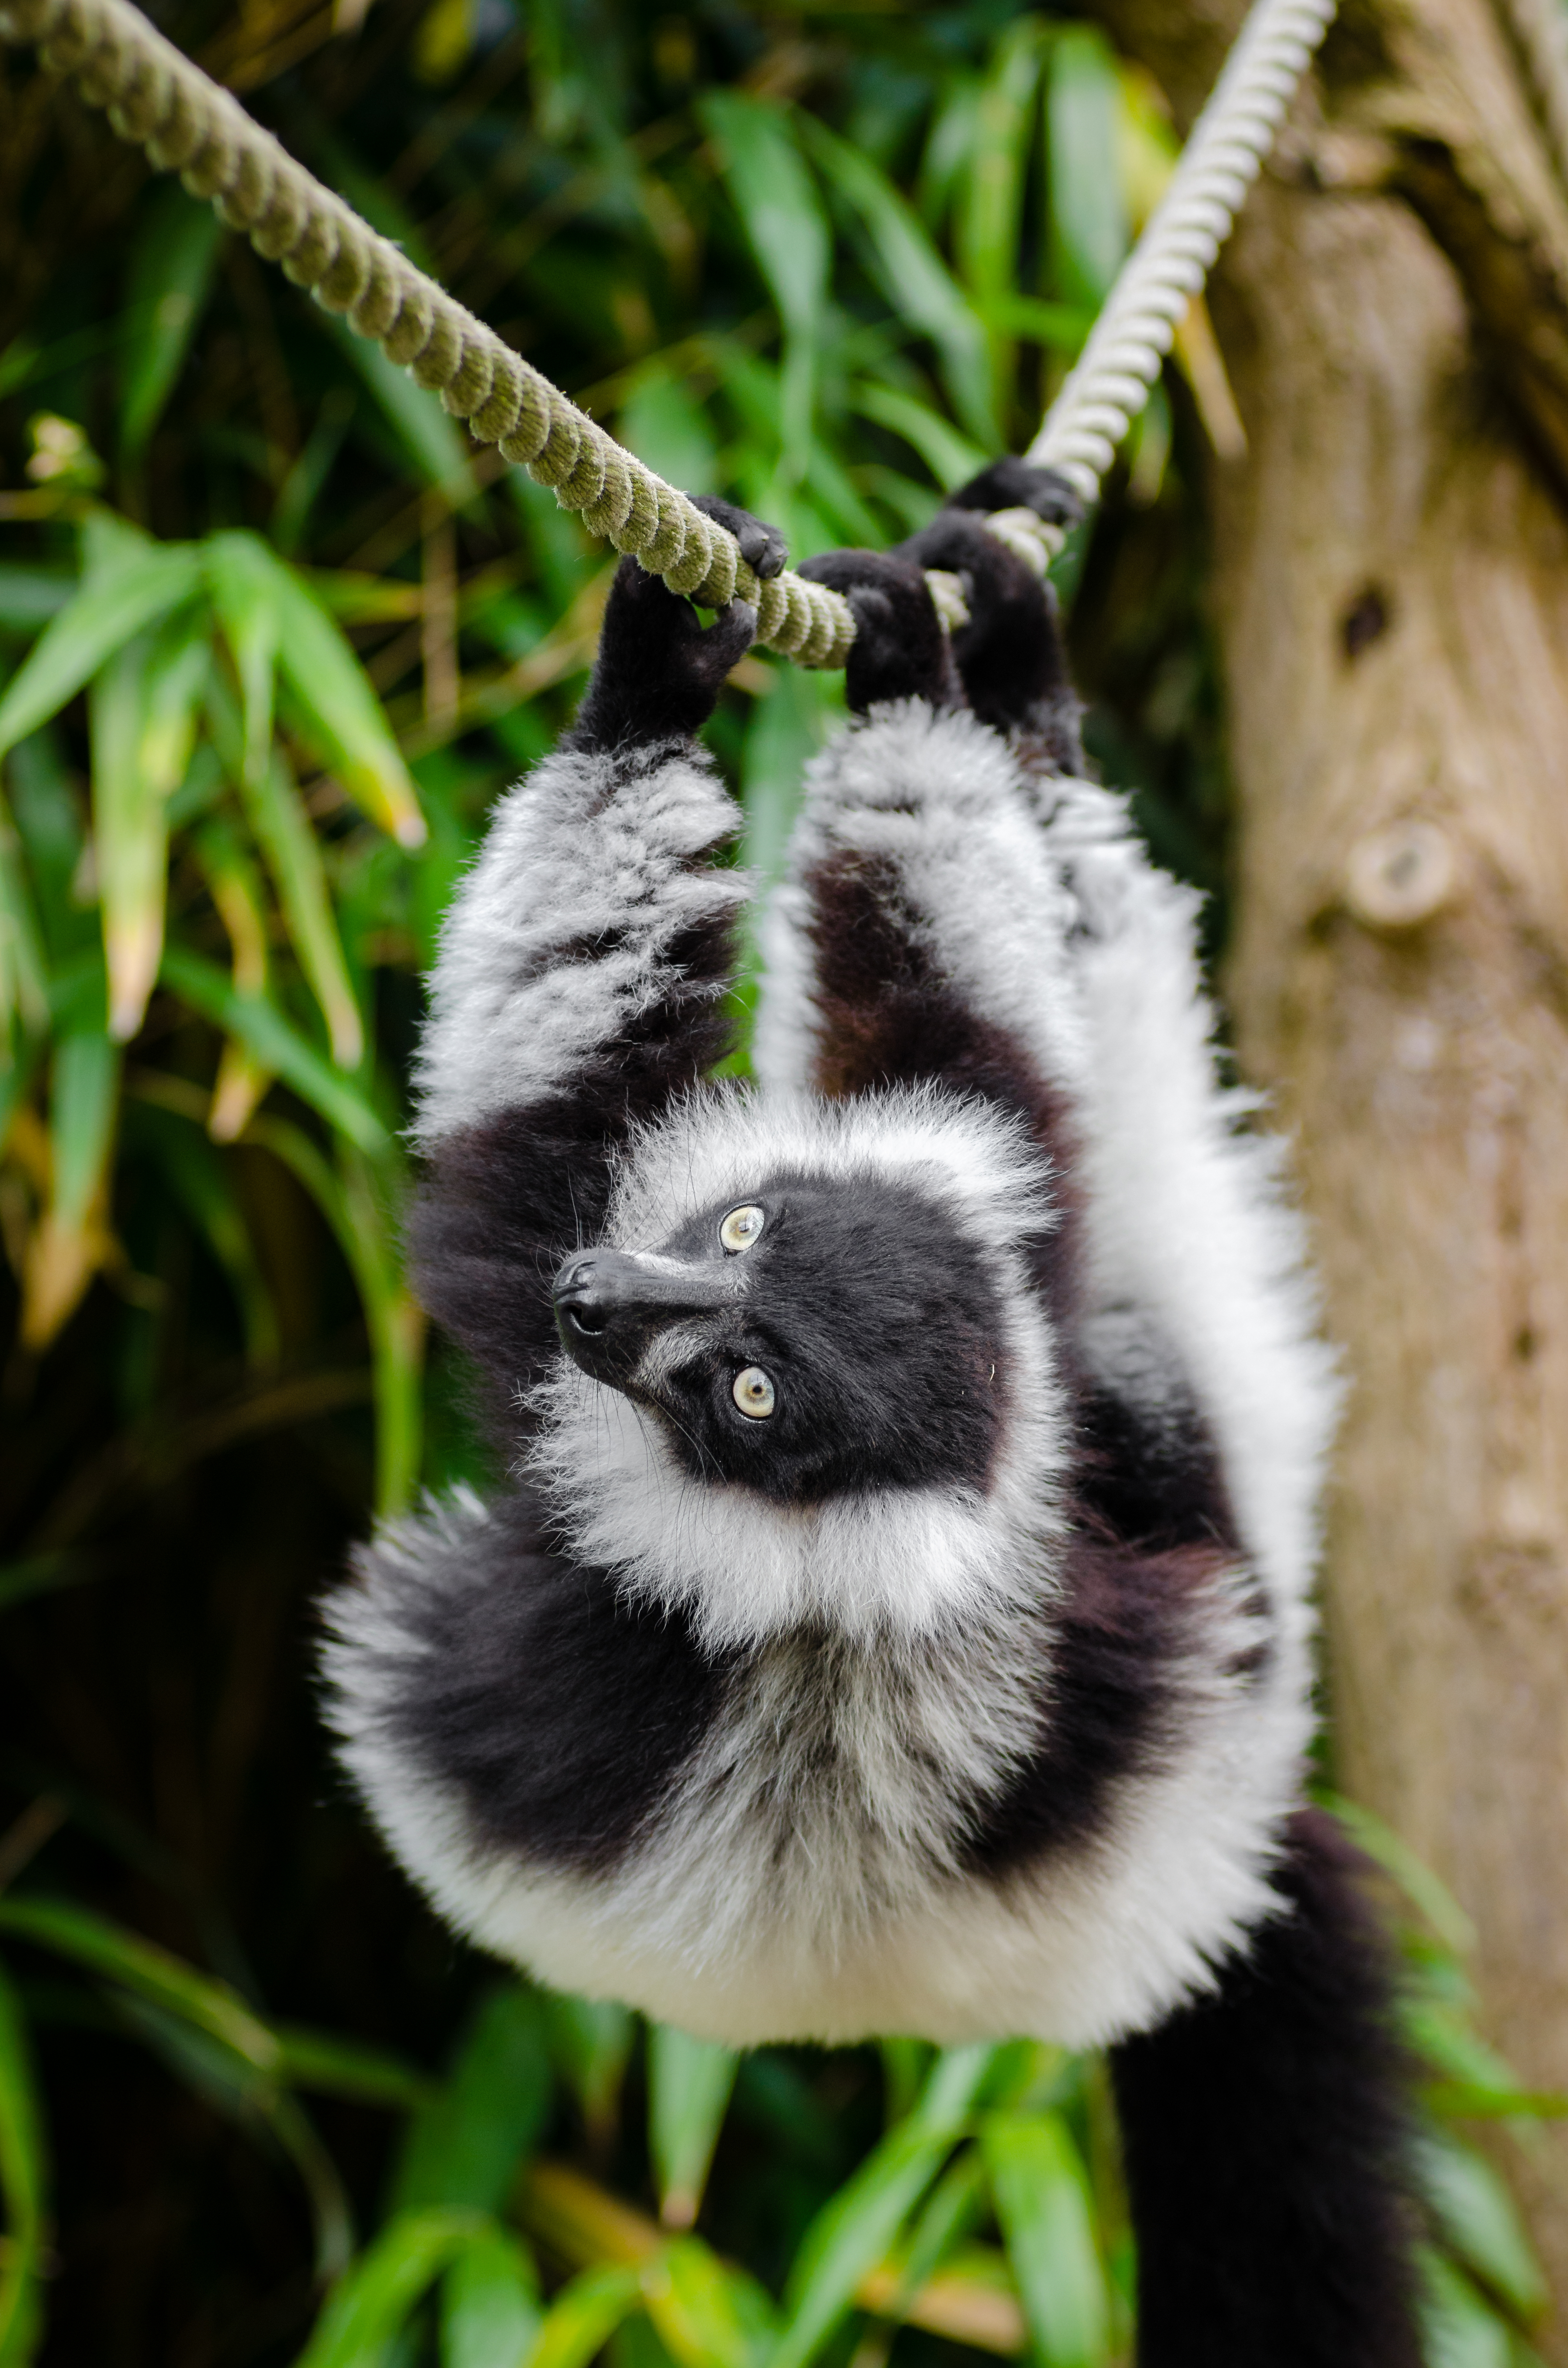
nature, branch, flower, animal, wildlife, zoo, mammal, fauna, primate, close up, madagascar, lemur, new world monkey